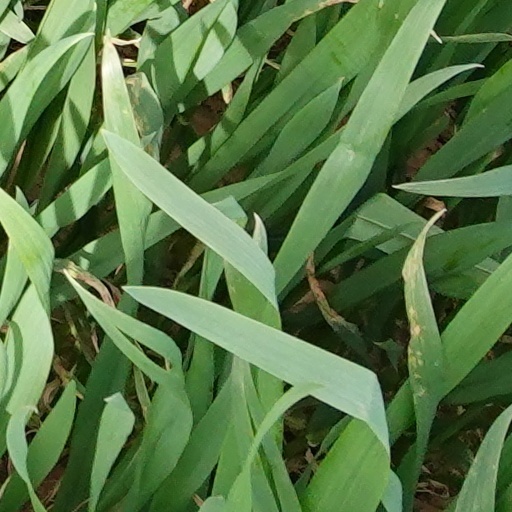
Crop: wheat